Sápmi

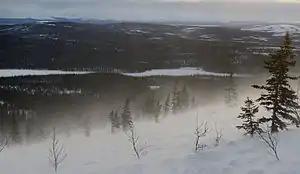
Lapland Nature Reserve, Russia

In modern Swedish and Norwegian, Sápmi is known as either "Sapmi" or "Sameland". In Finnish it is known as or . In Old Norse, it was historically called "Finnmǫrk", a name that later evolved into "Finnmark", the name of Norway's northernmost county. In older Swedish, Sápmi was known as "Lappmarken" or "Lappland". Some English language sources refer to Northern Norway and Murmansk Oblast as "Norwegian Lapland" and "Russian Lapland", respectively, especially in the context of tourism marketing.